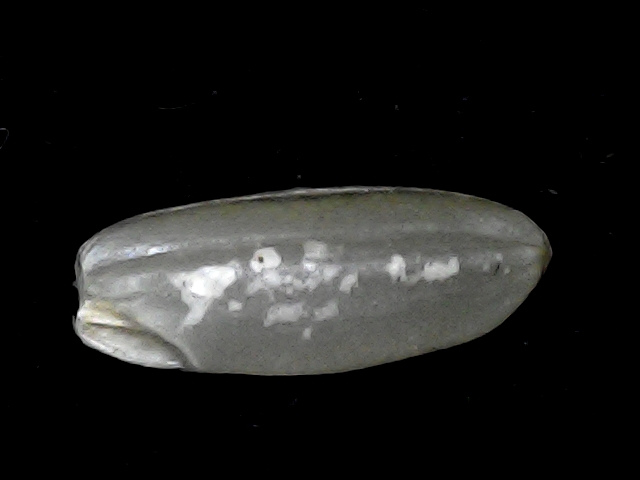
Rice variety: BD51